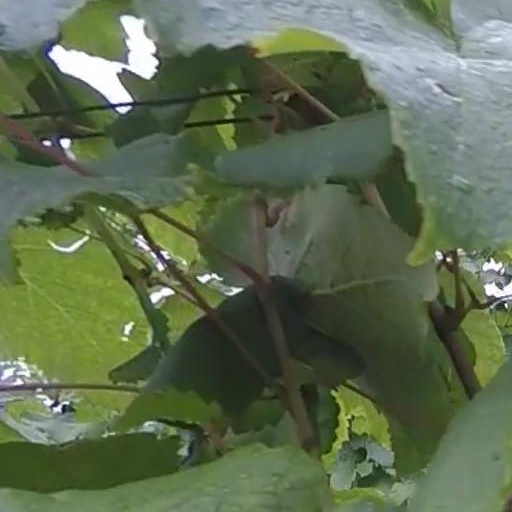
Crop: grape